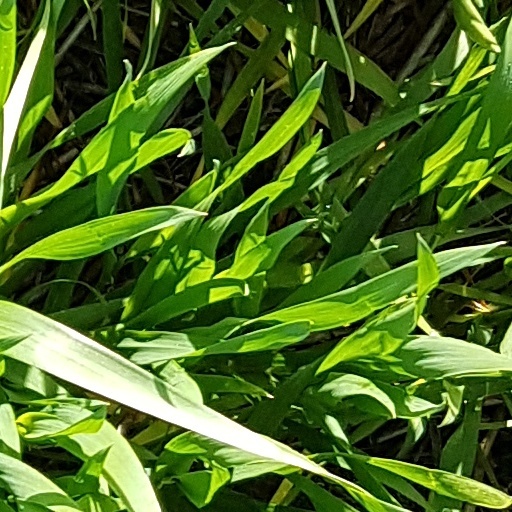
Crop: wheat